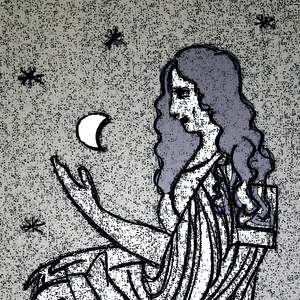
Aganice ou Aglaonice de Thessalie est souvent considérée comme la première femme astronome.